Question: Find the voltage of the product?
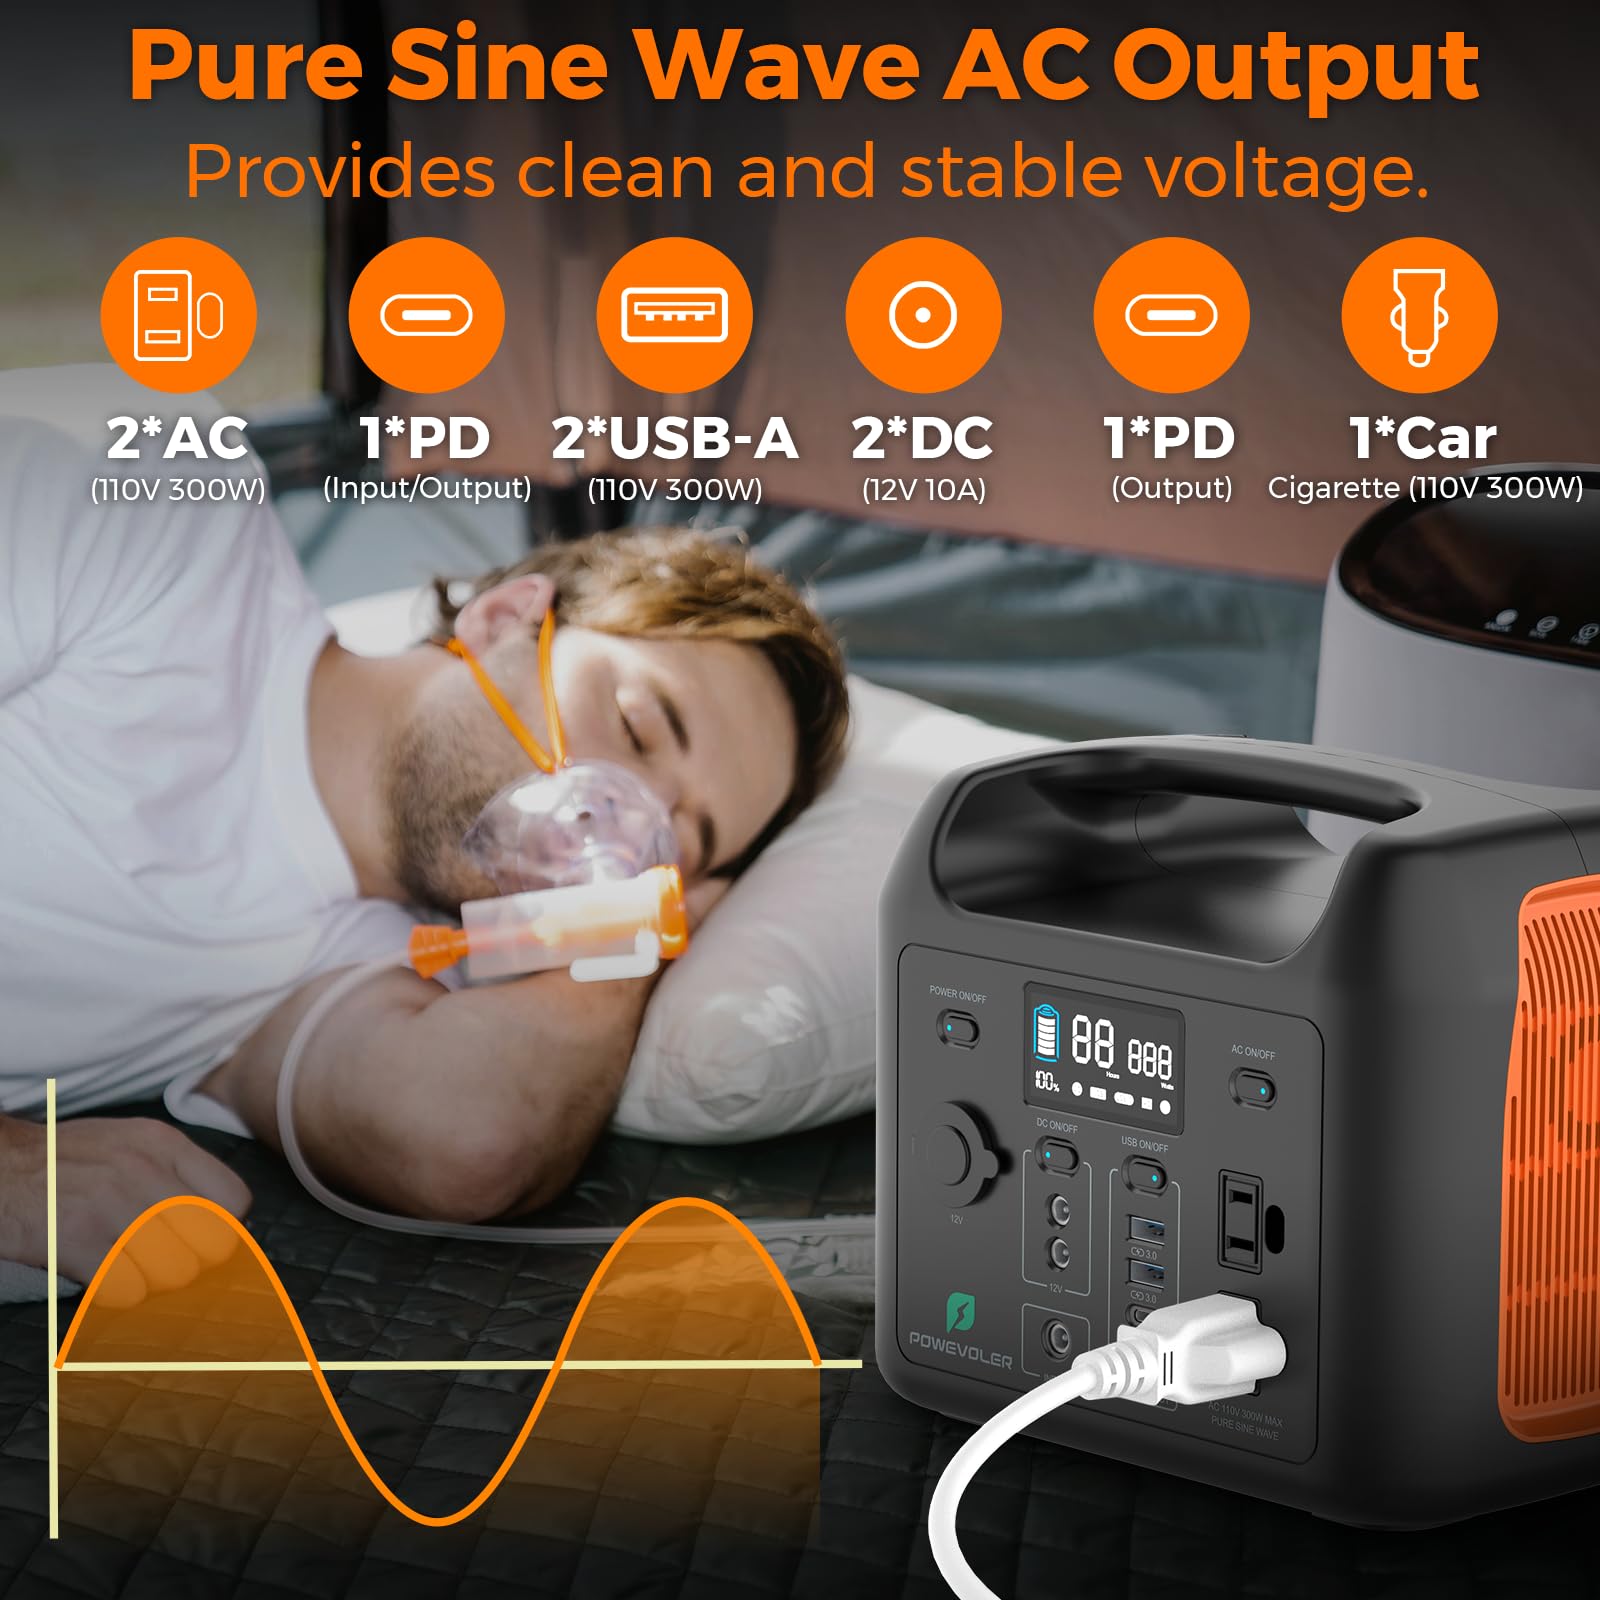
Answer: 110.0 volt